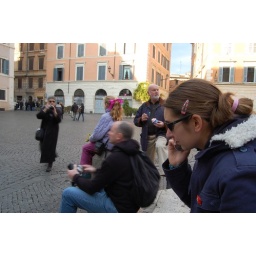
Sweet girl at telephone in Trastevere, Roma